Politics of Panama

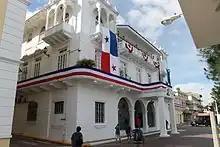
Palacio de las Garzas

The Executive Branch includes a president and one vice president. The president and vice-president are elected on a single ballot for a five-year term by direct popular vote. Presidents are not allowed to immediately run for re-election, but can run again after waiting five years.